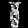
Label: Dress